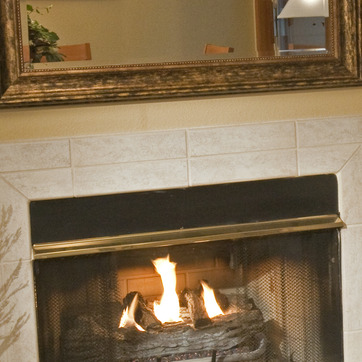
Material: tile